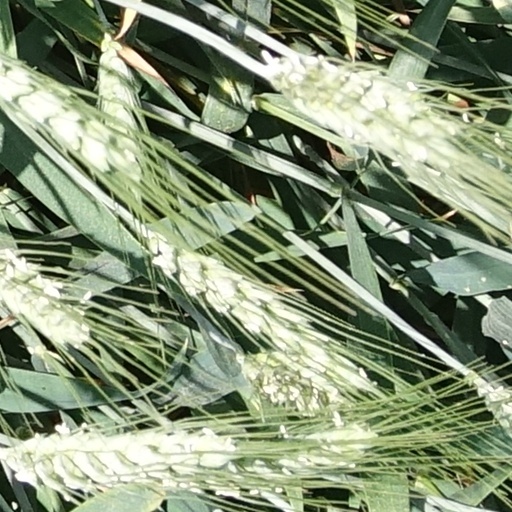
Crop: wheat